Scammell Pioneer

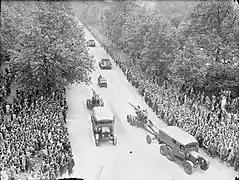
Pioneer artillery tractors in the London Victory Parade, June 1946

Introduced in 1935, the Pioneer R100 heavy artillery tractor was used throughout World War II to tow medium and heavy artillery pieces. It had accommodation for the gun's crew, tools, equipment, and ammunition.